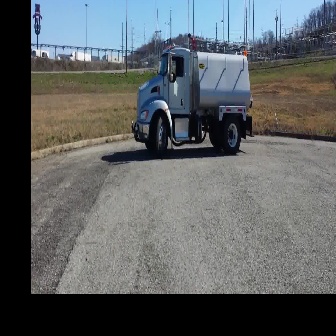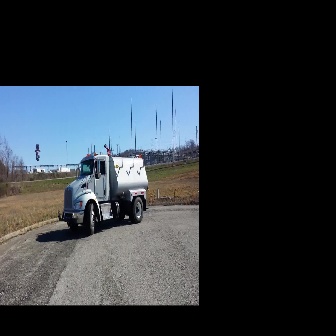
  Please identify the target specified by the bounding box [131,33,254,156] in the first image and locate it in the second image. Return the coordinates in [x_min,y_min,x_max,y_max] format.
Answer: [57,144,148,234]